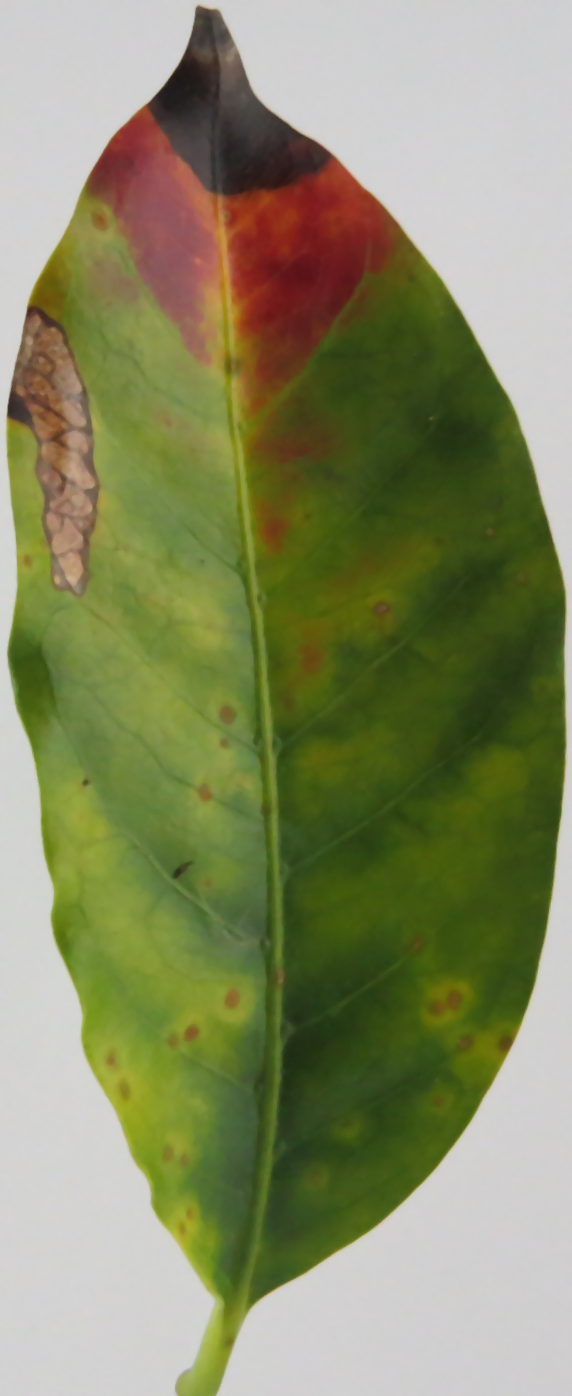
Label: phosphorus-P